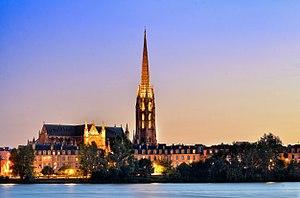
Basilique Saint-Michel de Bordeaux (33).
Bordeaux est une commune du Sud-Ouest de la France.
Saint-Michel est un quartier du centre ancien de Bordeaux construit autour de l'imposante basilique de style gothique du même nom. Le clocher de cet édifice, communément appelé la flèche, est par ailleurs le monument emblématique du quartier.
La basilique Saint-Michel est l'un des principaux lieux de culte catholique de la ville de Bordeaux, dans le sud-ouest de la France. Bâtie du XIVᵉ au XVIᵉ siècle, elle est caractéristique du style gothique flamboyant. L'église a donné son nom au quartier dans lequel elle se situe.
L'article quartiers de Bordeaux présente l'ensemble des subdivisions de la ville française de Bordeaux située dans le département de la Gironde et la région Nouvelle-Aquitaine.